List of Old Bedford Modernians

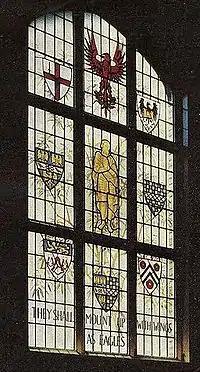
The Harpur Window, Bedford Modern School, designed by Hugh Easton with the inscription, "They Shall Mount Up With Wings As Eagles"

The following is a list of some notable Old Bedford Modernians who are former pupils of Bedford Modern School in Bedford, England. At the school, alumni are known as OBMs. The Old Bedford Modernians' Club was founded in 1892.